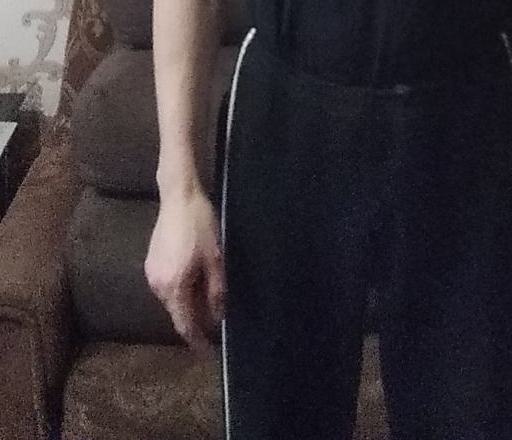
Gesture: no_gesture